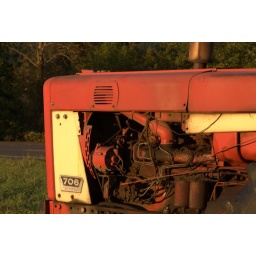
An old abandoned tractor in a field near my house